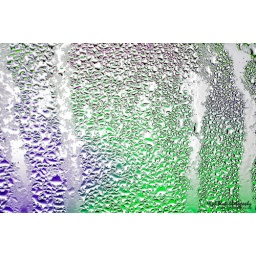
Condensation on the kitchen window colours are out of focus car and plants etc in the background. _26K8510